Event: Nepal Earthquake
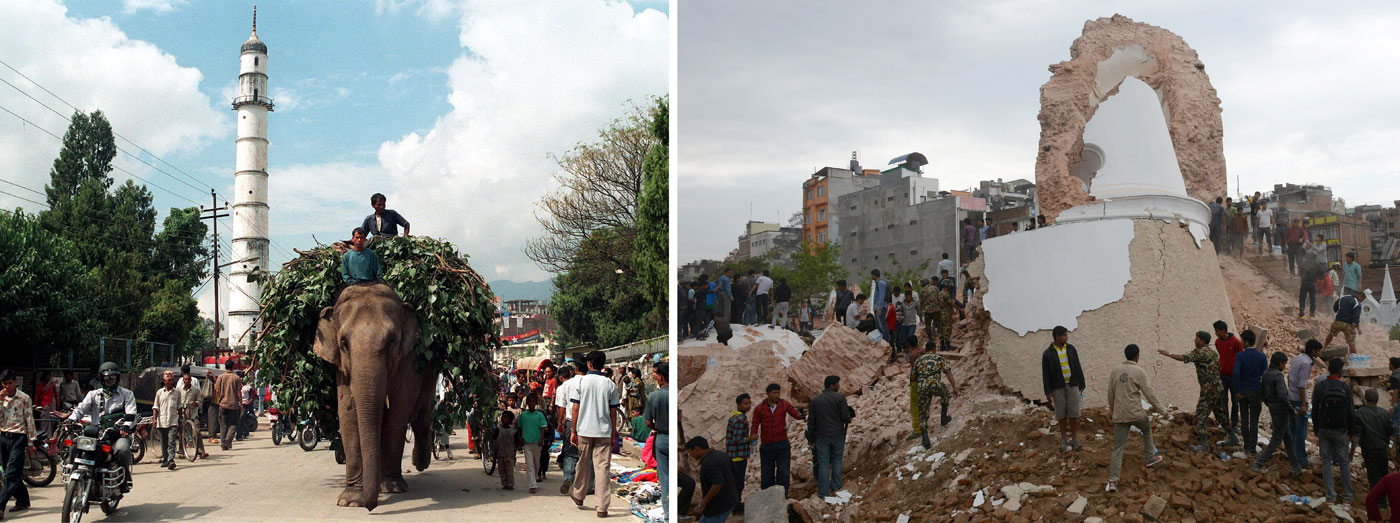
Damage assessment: damage